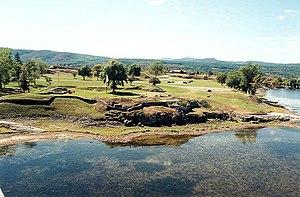
Le Fort Saint-Frédéric était un fort français construit au XVIIIᵉ siècle en Nouvelle-France, sur les rives du lac Champlain, à la limite de l'État du Vermont et l'État de New York. Il est situé dans le Comté d'Essex, aux États-Unis.